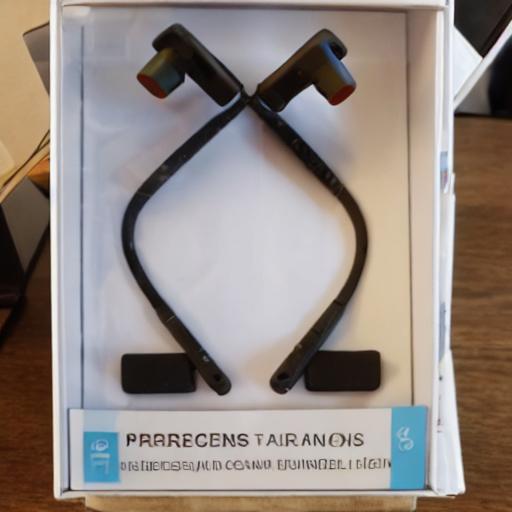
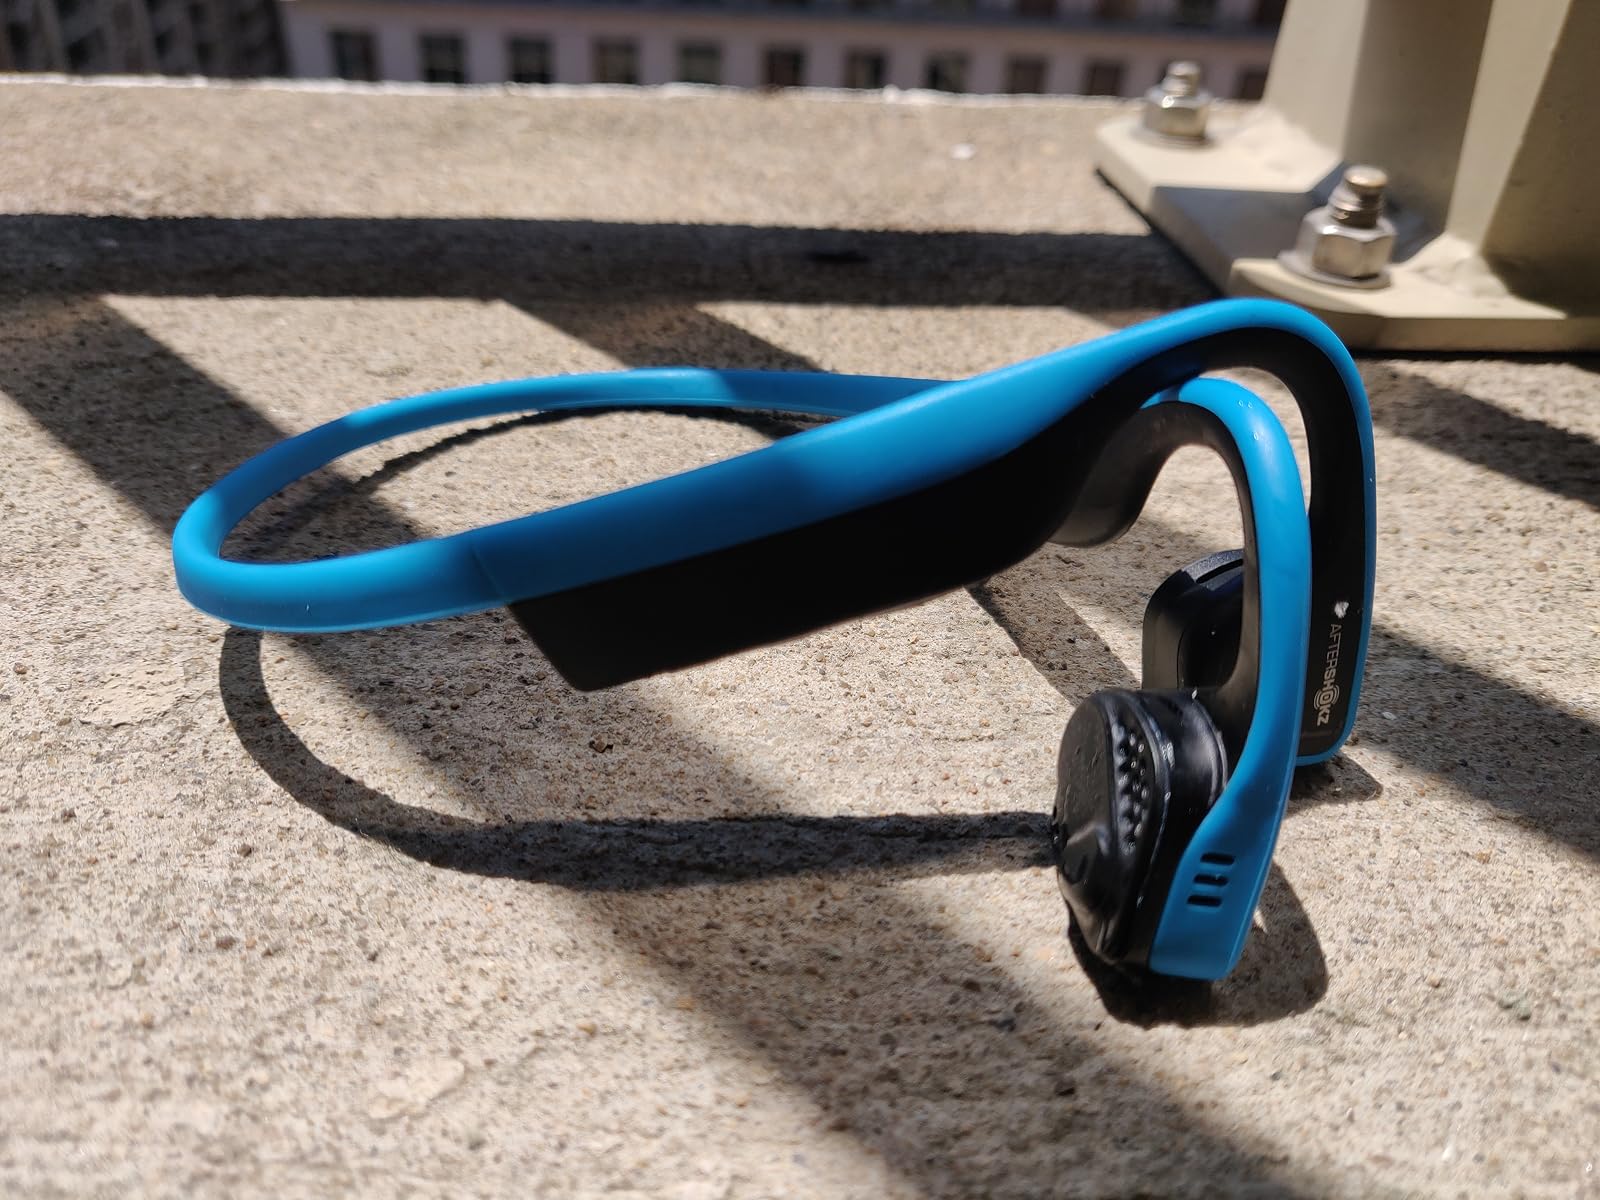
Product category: headphones
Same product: no